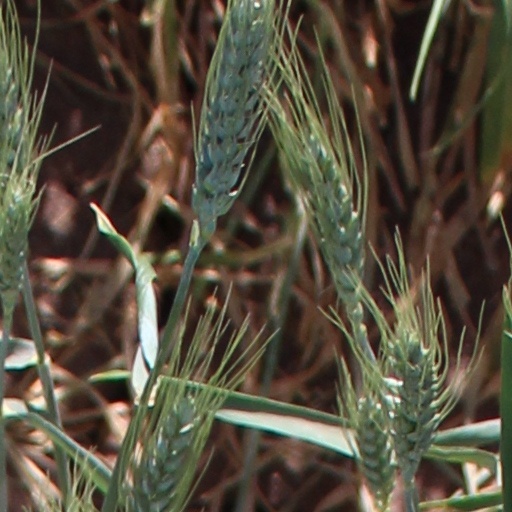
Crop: wheat